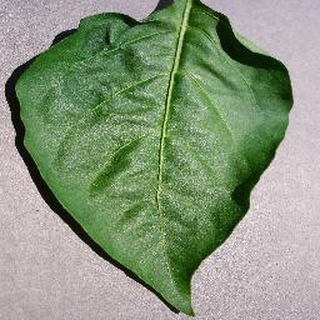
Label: healthy_bell_pepper